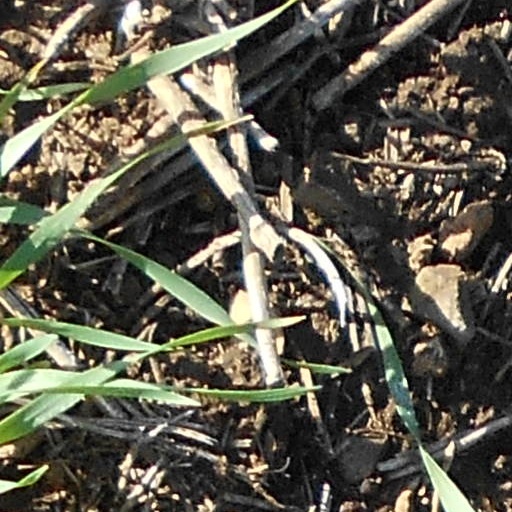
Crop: wheat